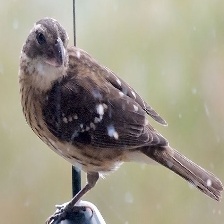
Species: ROSE BREASTED GROSBEAK
Scientific name: PHEUCTICUS LUDOVICIANUS